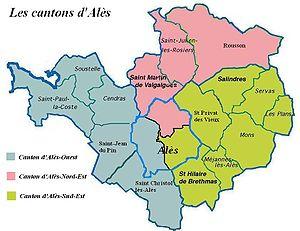
Le canton d'Alès-Nord-Est est une ancienne division administrative du département du Gard, dans l'arrondissement d'Alès.
Le canton d'Alès-Sud-Est est une ancienne division administrative du département du Gard, dans l'arrondissement d'Alès.
Alès est une commune française située dans le département du Gard, en région Occitanie. Souvent considérée comme la « capitale » des Cévennes, elle est le siège d'une des deux sous-préfectures du Gard.
Le canton d'Alès-Ouest est une ancienne division administrative du département du Gard, dans l'Arrondissement d'Alès.